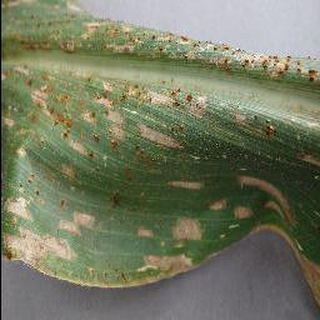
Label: corn_cercospora_leaf_spot